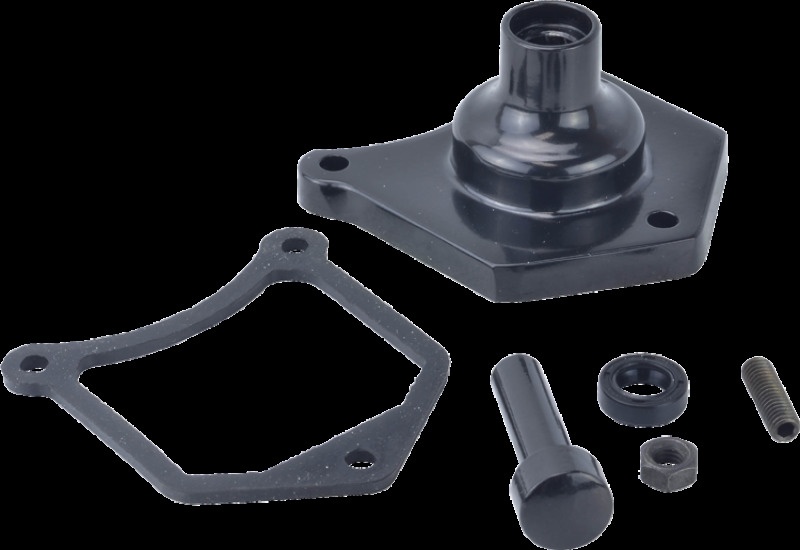
Arrowhead Denso Solenoid Cover
Brand: Arrowhead
New replacement solenoid meets or exceeds OE specifications and performance requirements. Solenoids are 100% interchangeable with their OEM equivalent and require no modifications to install.
Category: Sporting Goods > Outdoor Recreation > Hunting & Shooting > Archery > Arrow Parts & Accessories > Arrow Nocks > Fit-Over Arrow Nocks